United Kingdom in the Eurovision Song Contest

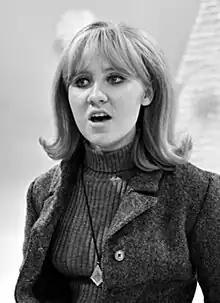
Lulu became the second British act to win the contest in 1969 with "Boom Bang-a-Bang".

It was alleged that the United Kingdom was expected to take part in the first contest in 1956, and that it missed the submission deadline and therefore could not take part. This was later revealed by the EBU in January 2017 to be a myth created by fans of the contest. The EBU further went on to explain that the "Festival of British Popular Songs", a contest created by the BBC for the United Kingdom, was the inspiration that brought in format changes to the contest elements from onwards. However, it's also believed that the United Kingdom had selected Shirley Abicair to perform "Little Ship" at the contest, but withdrew due to her nationality being Australian. Patricia Bredin was the first performer to represent the UK at Eurovision, finishing seventh in 1957. The UK was the first choice to stage the third contest in 1958, however following a failure to reach an agreement from various artistic unions, the BBC withdrew its bid in the summer of 1957 and the UK did not enter for the second and last time to date.